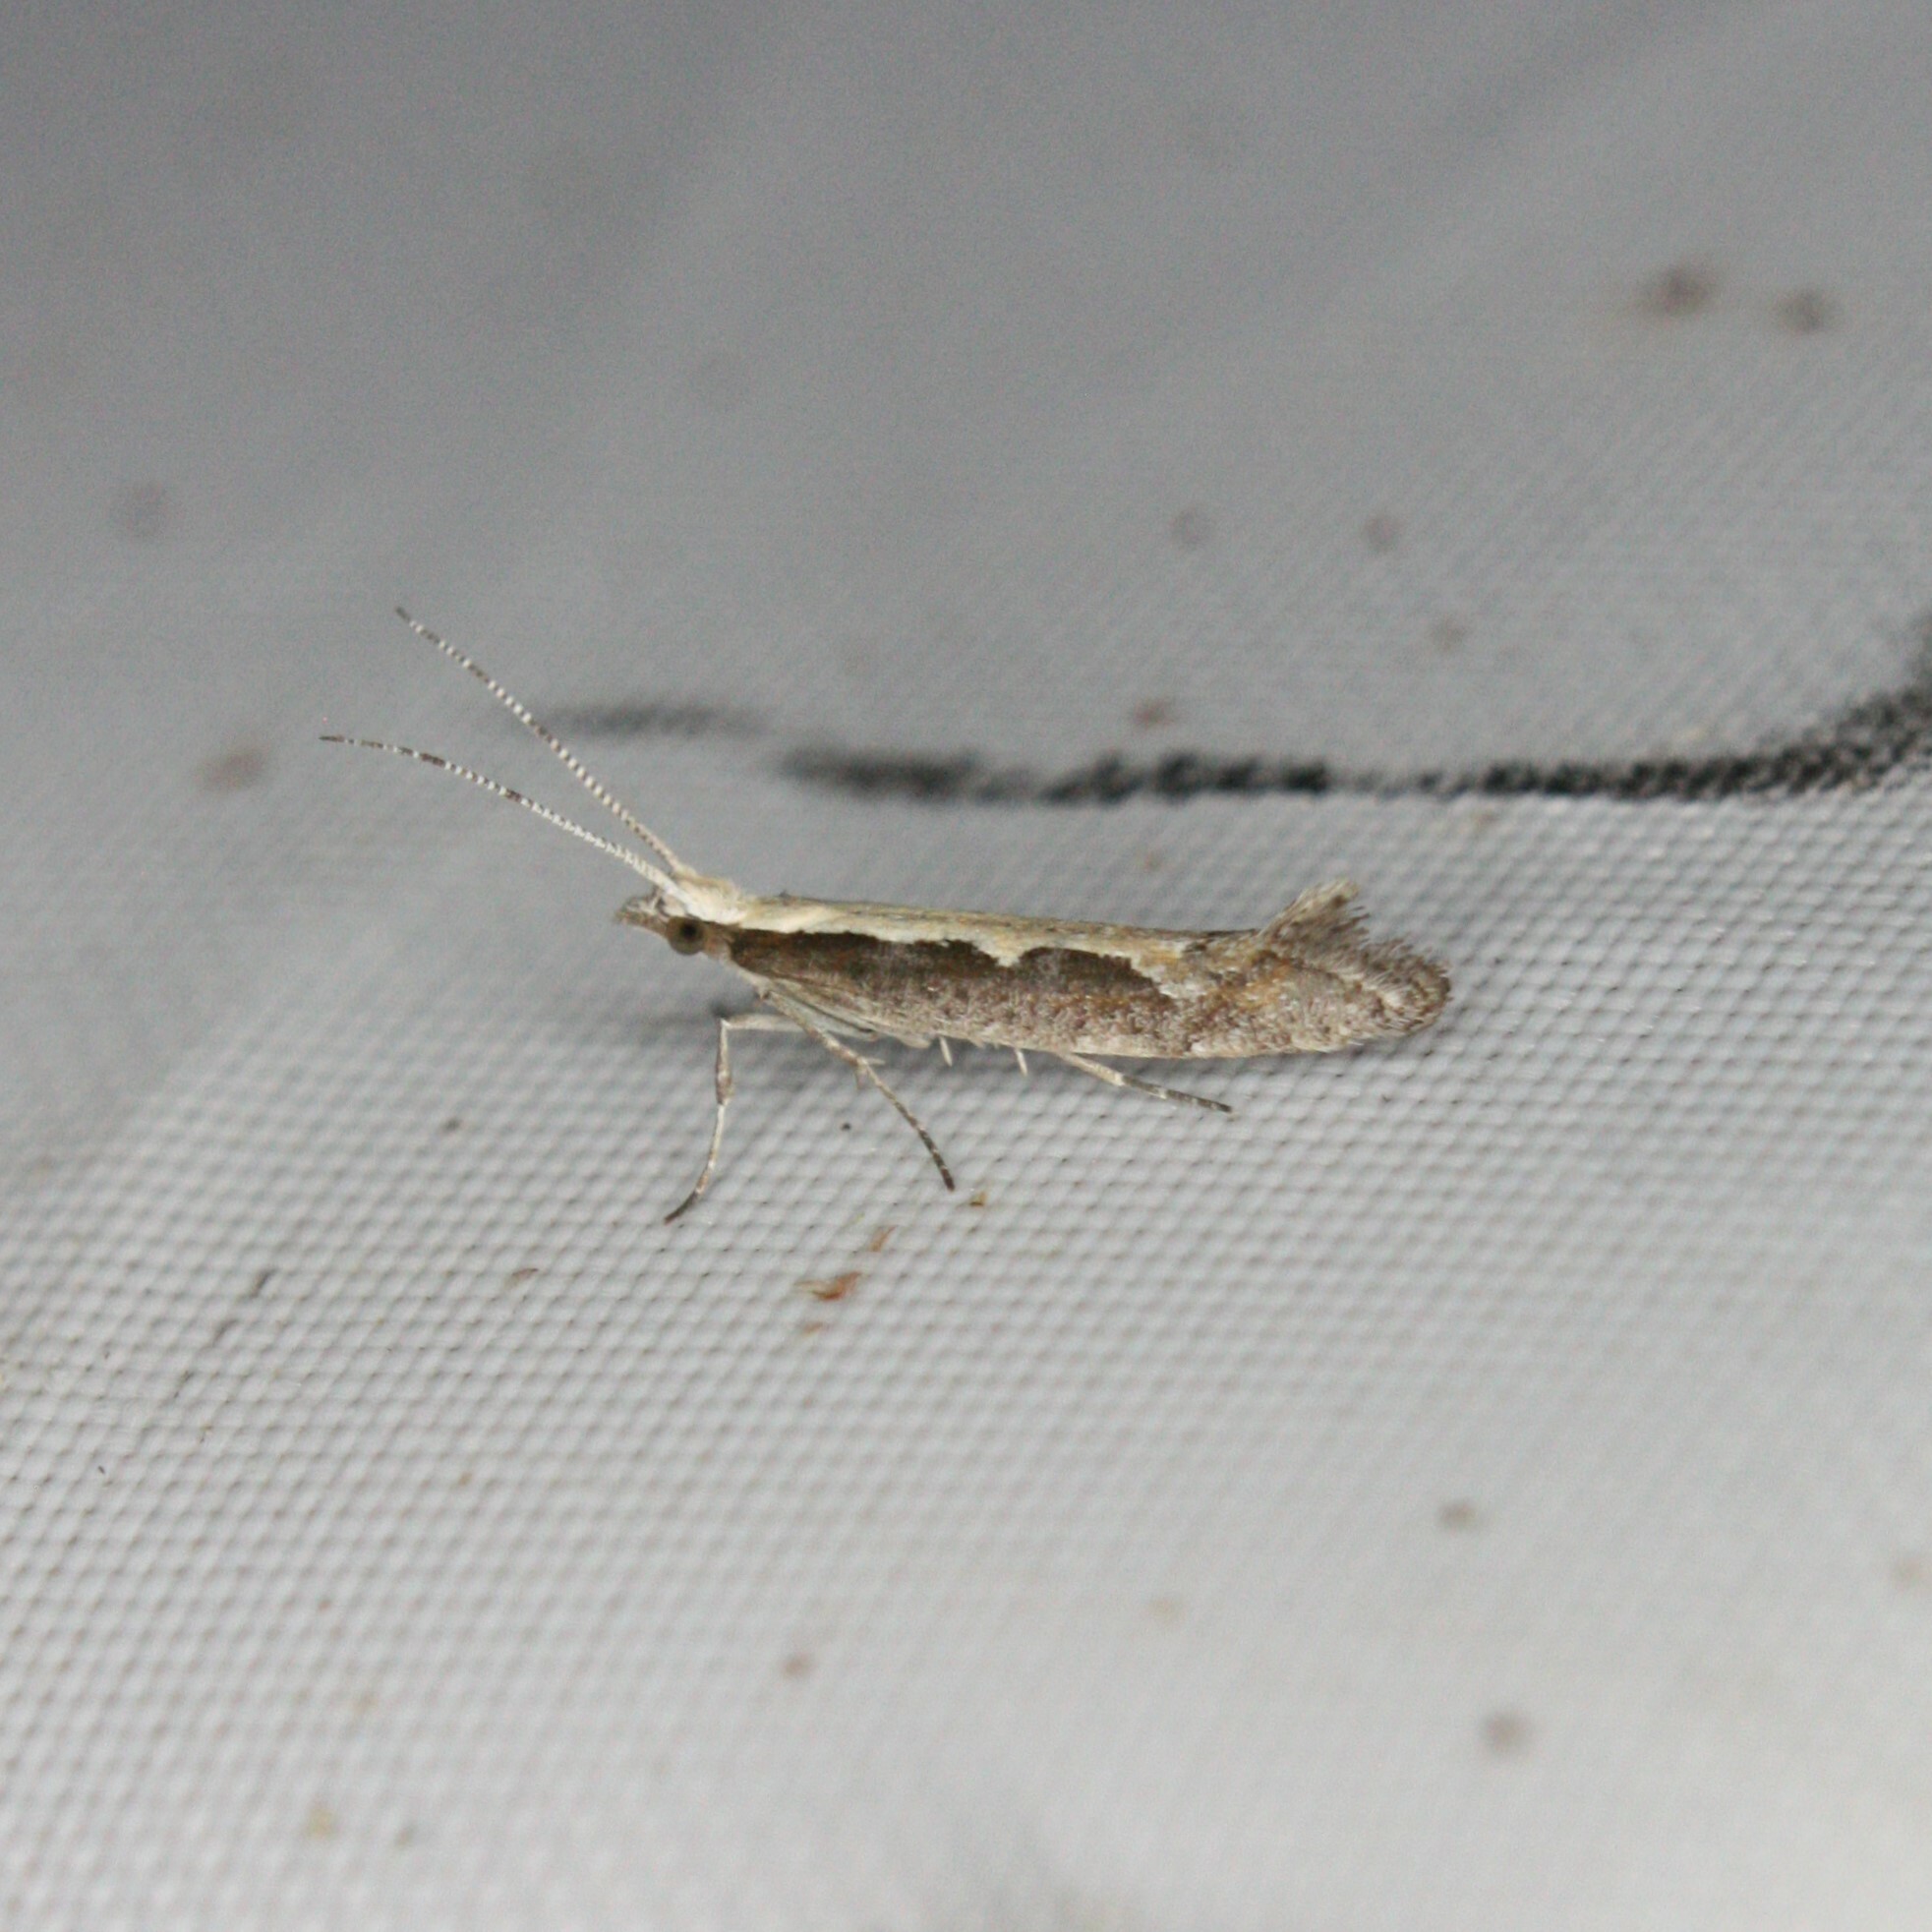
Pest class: diamondback_moth